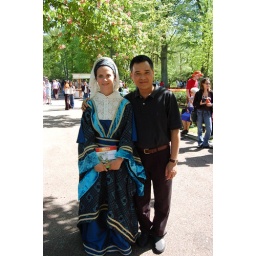
Dad and a Dutch girl in traditional dress